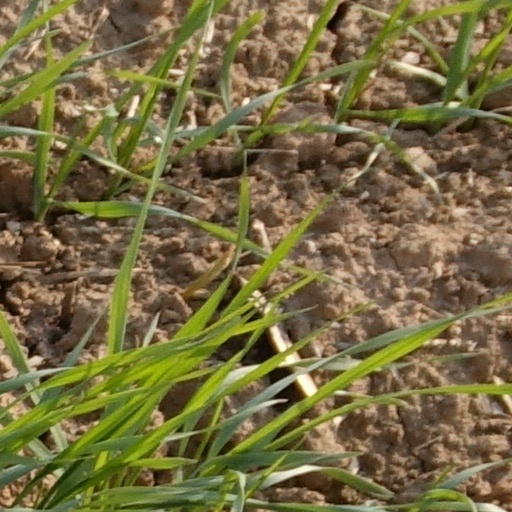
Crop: wheat